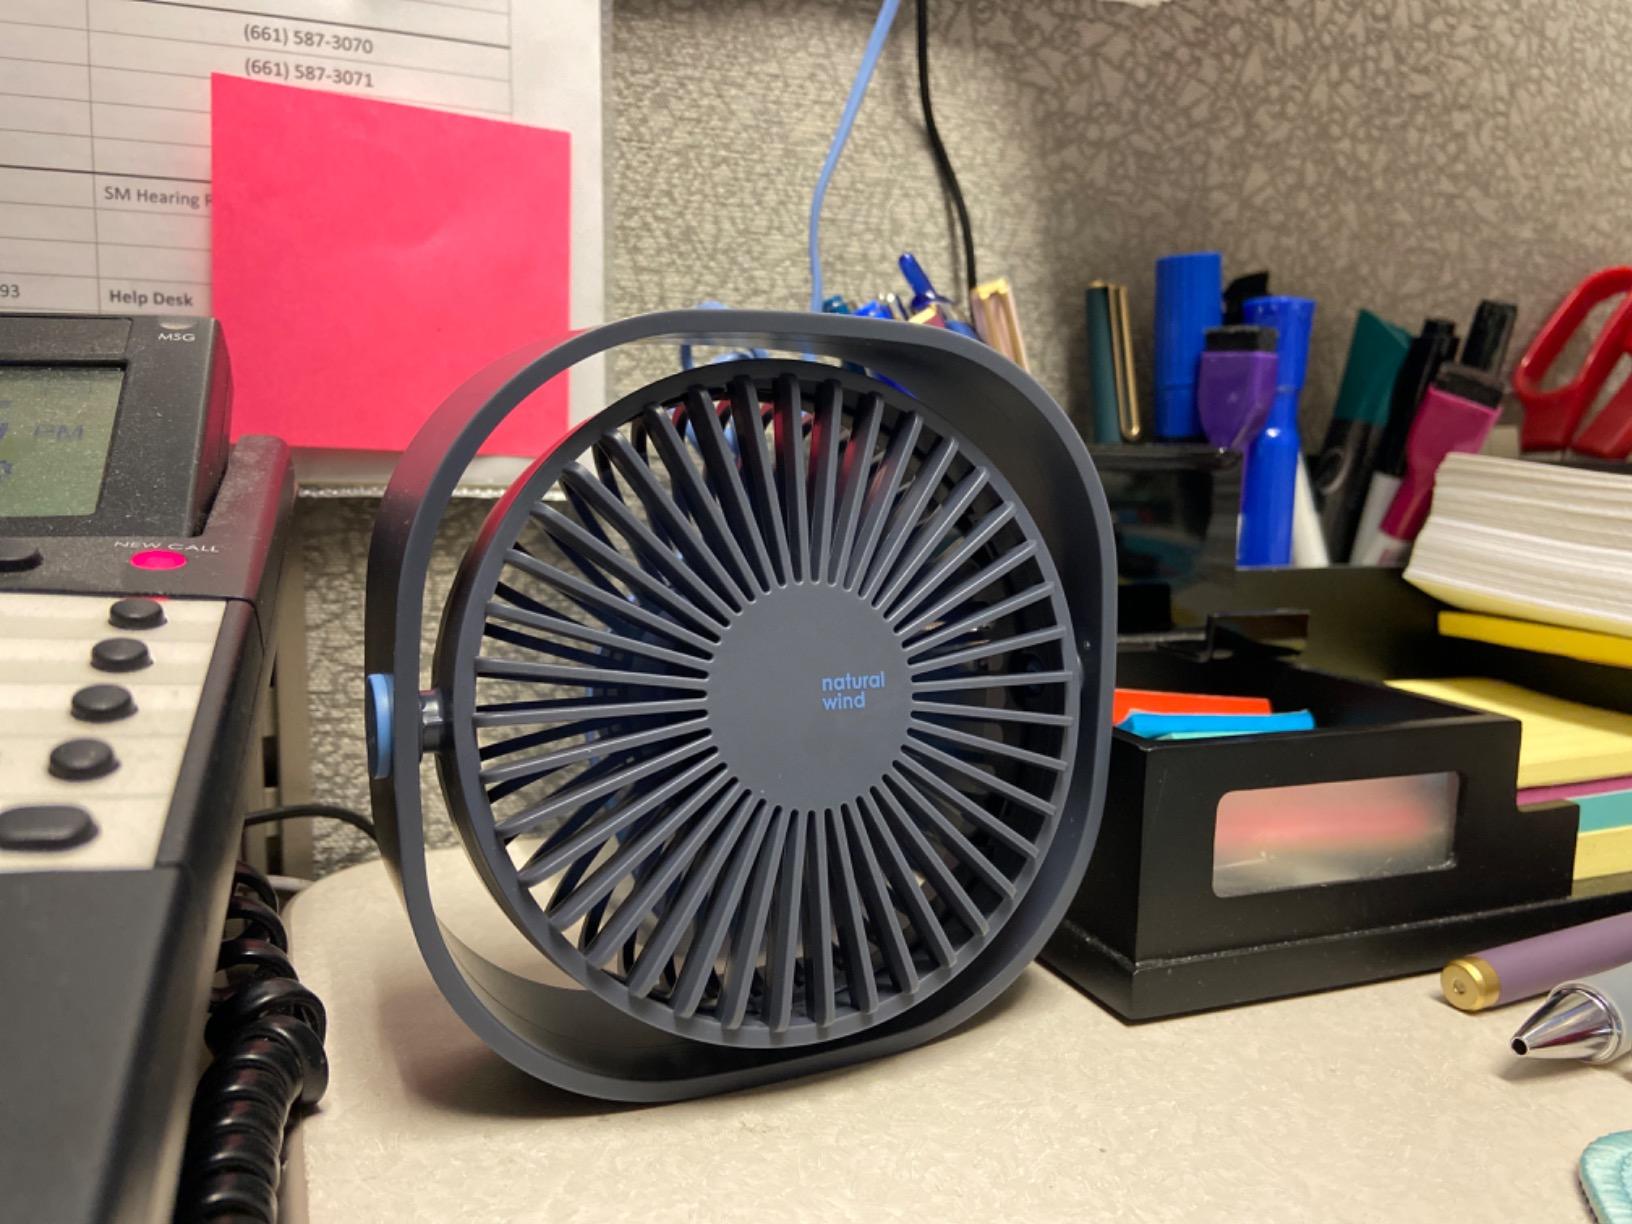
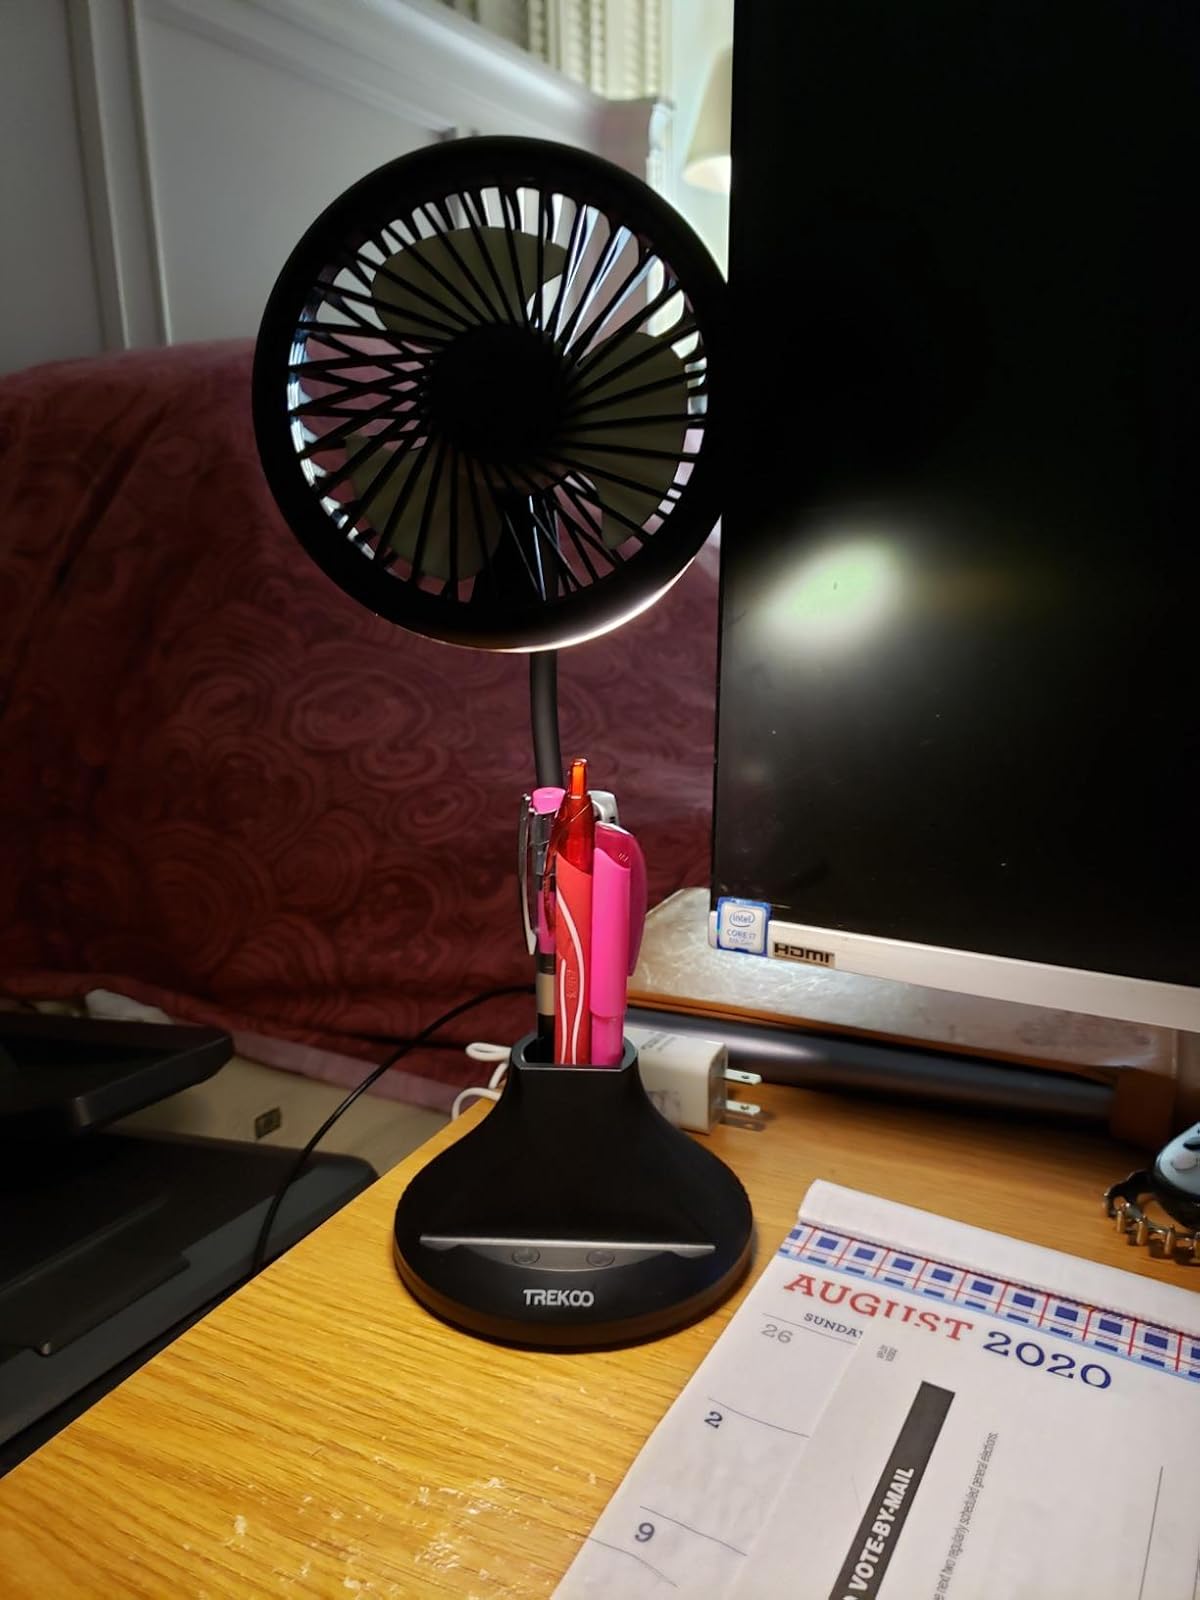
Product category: fan
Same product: no